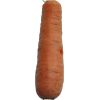
Label: Carrot 1